Lori Verderame

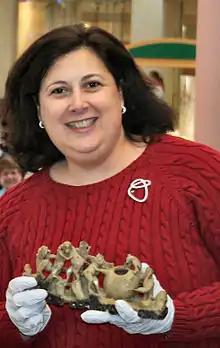
Verderame in 2009

Lori Ann Verderame (born January 11, 1965), known professionally as Dr. Lori, is an American appraiser of antiques, collectibles, and fine art; she is also a television personality, public speaker, author, professor and museum curator and director. Verderame has been called “America's appraiser" and is "the Ph.D. antiques appraiser". She has been noted for her humorous, conversational, and educational style of appraisal on her road show events.